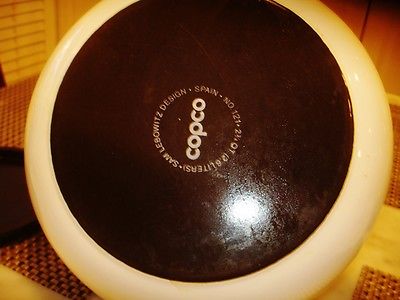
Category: kettle